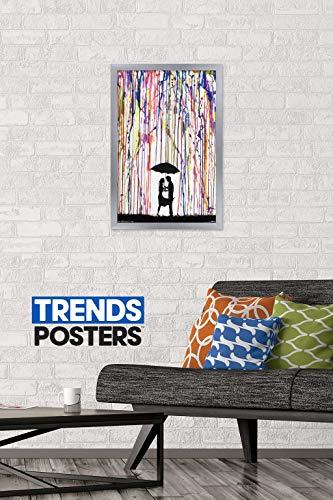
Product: Trends International Crayon Art Wall Poster, 14.725" x 22.375", Silver Framed Version
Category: Toys & Games | Arts & Crafts | Drawing & Painting Supplies | Crayons
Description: Great Condition.
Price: $19.99
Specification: ProductDimensions:16.5x24.2x0.8inches|ItemWeight:2.3pounds|ShippingWeight:2.3pounds|Manufacturer:TrendsInternational|ASIN:B07ZGG7SQD|Itemmodelnumber:FR17064SIL14X22